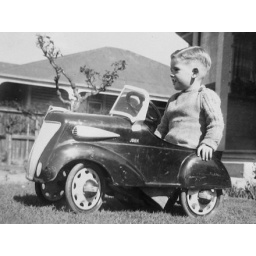
boy in pedal car